Ughelli

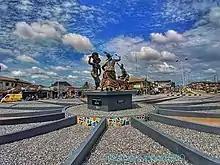
Otovwodo, Ughelli Kingdom

Ughelli has several schools, a general hospital, and a local government secretariat. The city is a link between Delta North and Delta South. The city has crude oil and gas reserves hence the presence of Shell Petroleum Development Company (SPDC).